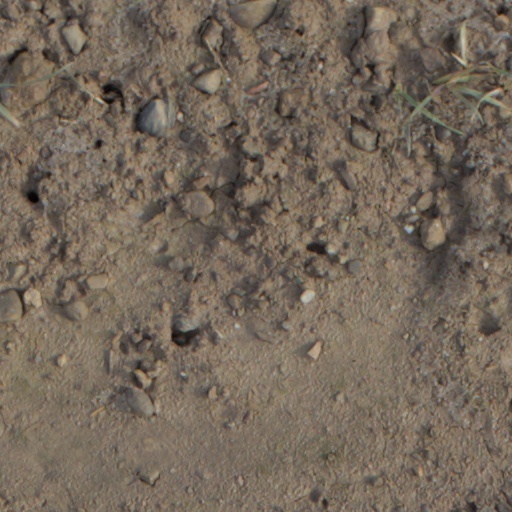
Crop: wheat